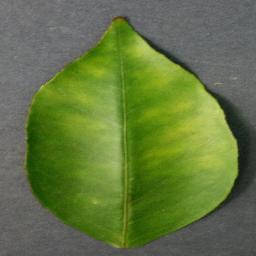
Label: Orange___Haunglongbing_(Citrus_greening)